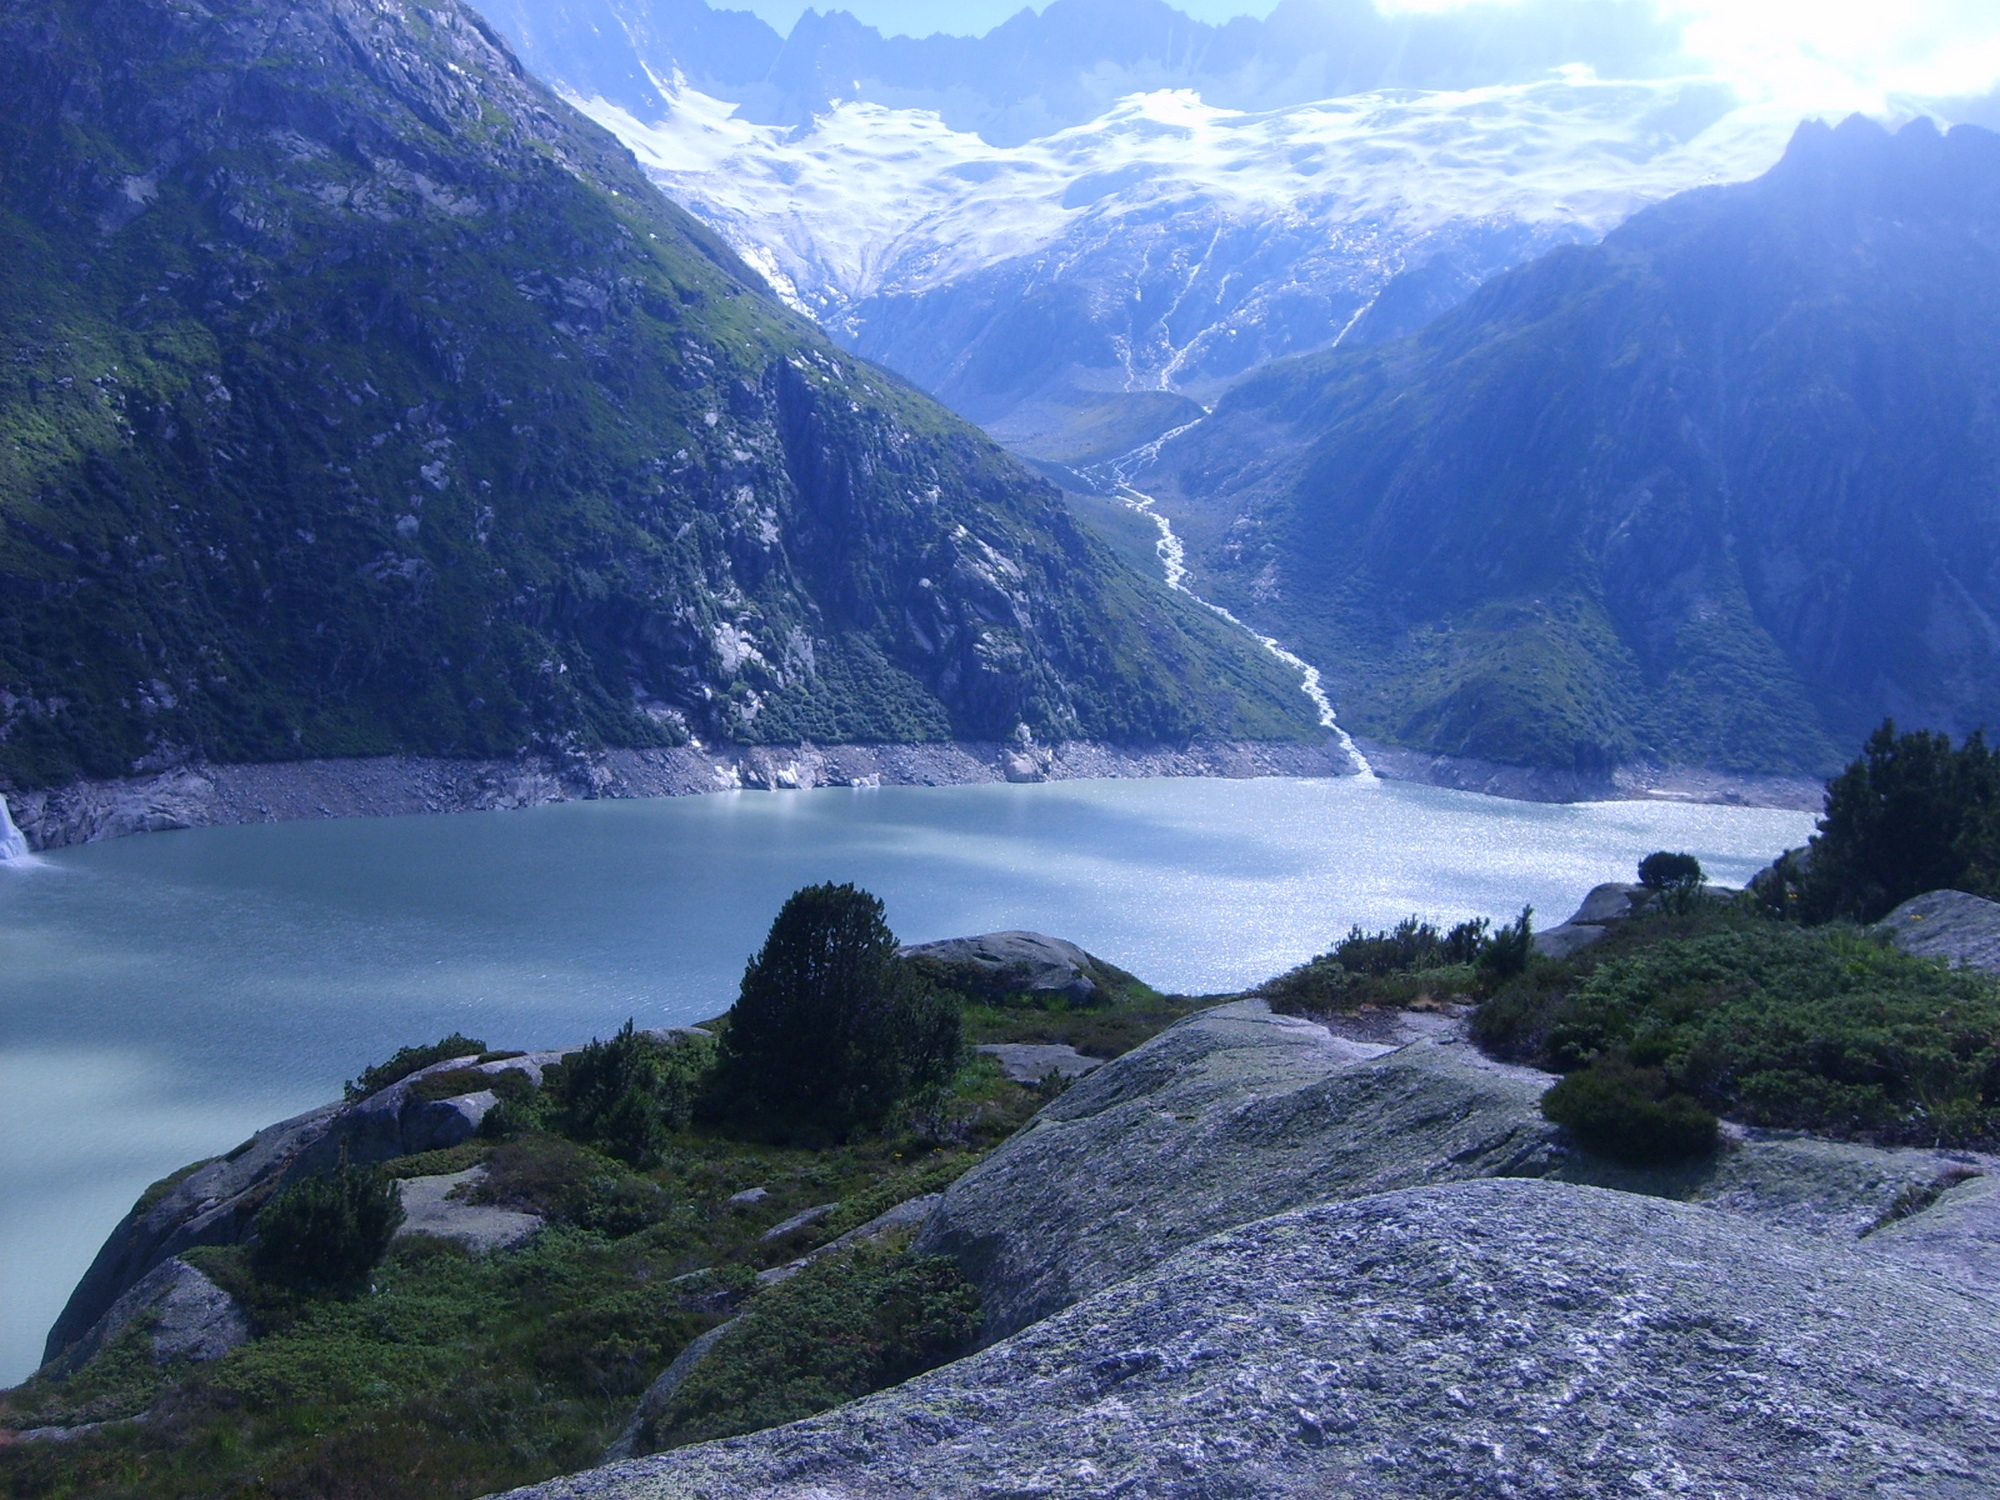
landscape, nature, wilderness, mountain, lake, valley, mountain range, glacier, fjord, highland, alps, plateau, fell, loch, moraine, landform, geographical feature, atmospheric phenomenon, mountainous landforms, glacial landform